Nanny McPhee and the Big Bang

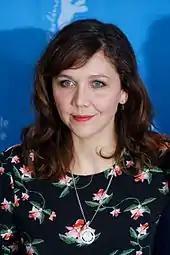
Critics praised Maggie Gyllenhaal for her performance.

The review-aggregation website Rotten Tomatoes reports an approval rating of 75% based on 121 reviews, with an average rating of 6.5/10. The site's critical consensus reads: "Emma Thompson's second labor of love with the Nanny McPhee character actually improves on the first, delivering charming family fare with an excellent cast." Metacritic calculated an average score of 52 out of 100 based on 25 reviews, indicating "mixed or average reviews". Audiences polled by CinemaScore gave the film an average grade of "A−" on an A+ to F scale. "The Independent" also gave a favourable review, with praise given to the actors and Thompson's script."